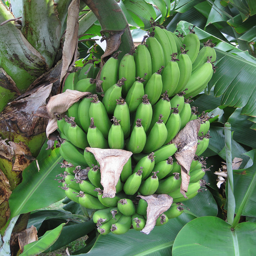
Green bananas or plantains hang in a bunch on a tree.
a close up of a bunch of bananas in the tree
A bunch of green bananas hanging from a tree.
A large bunch of green bananas hangs from a tree.
A bunch of green bananas growing in a tree.